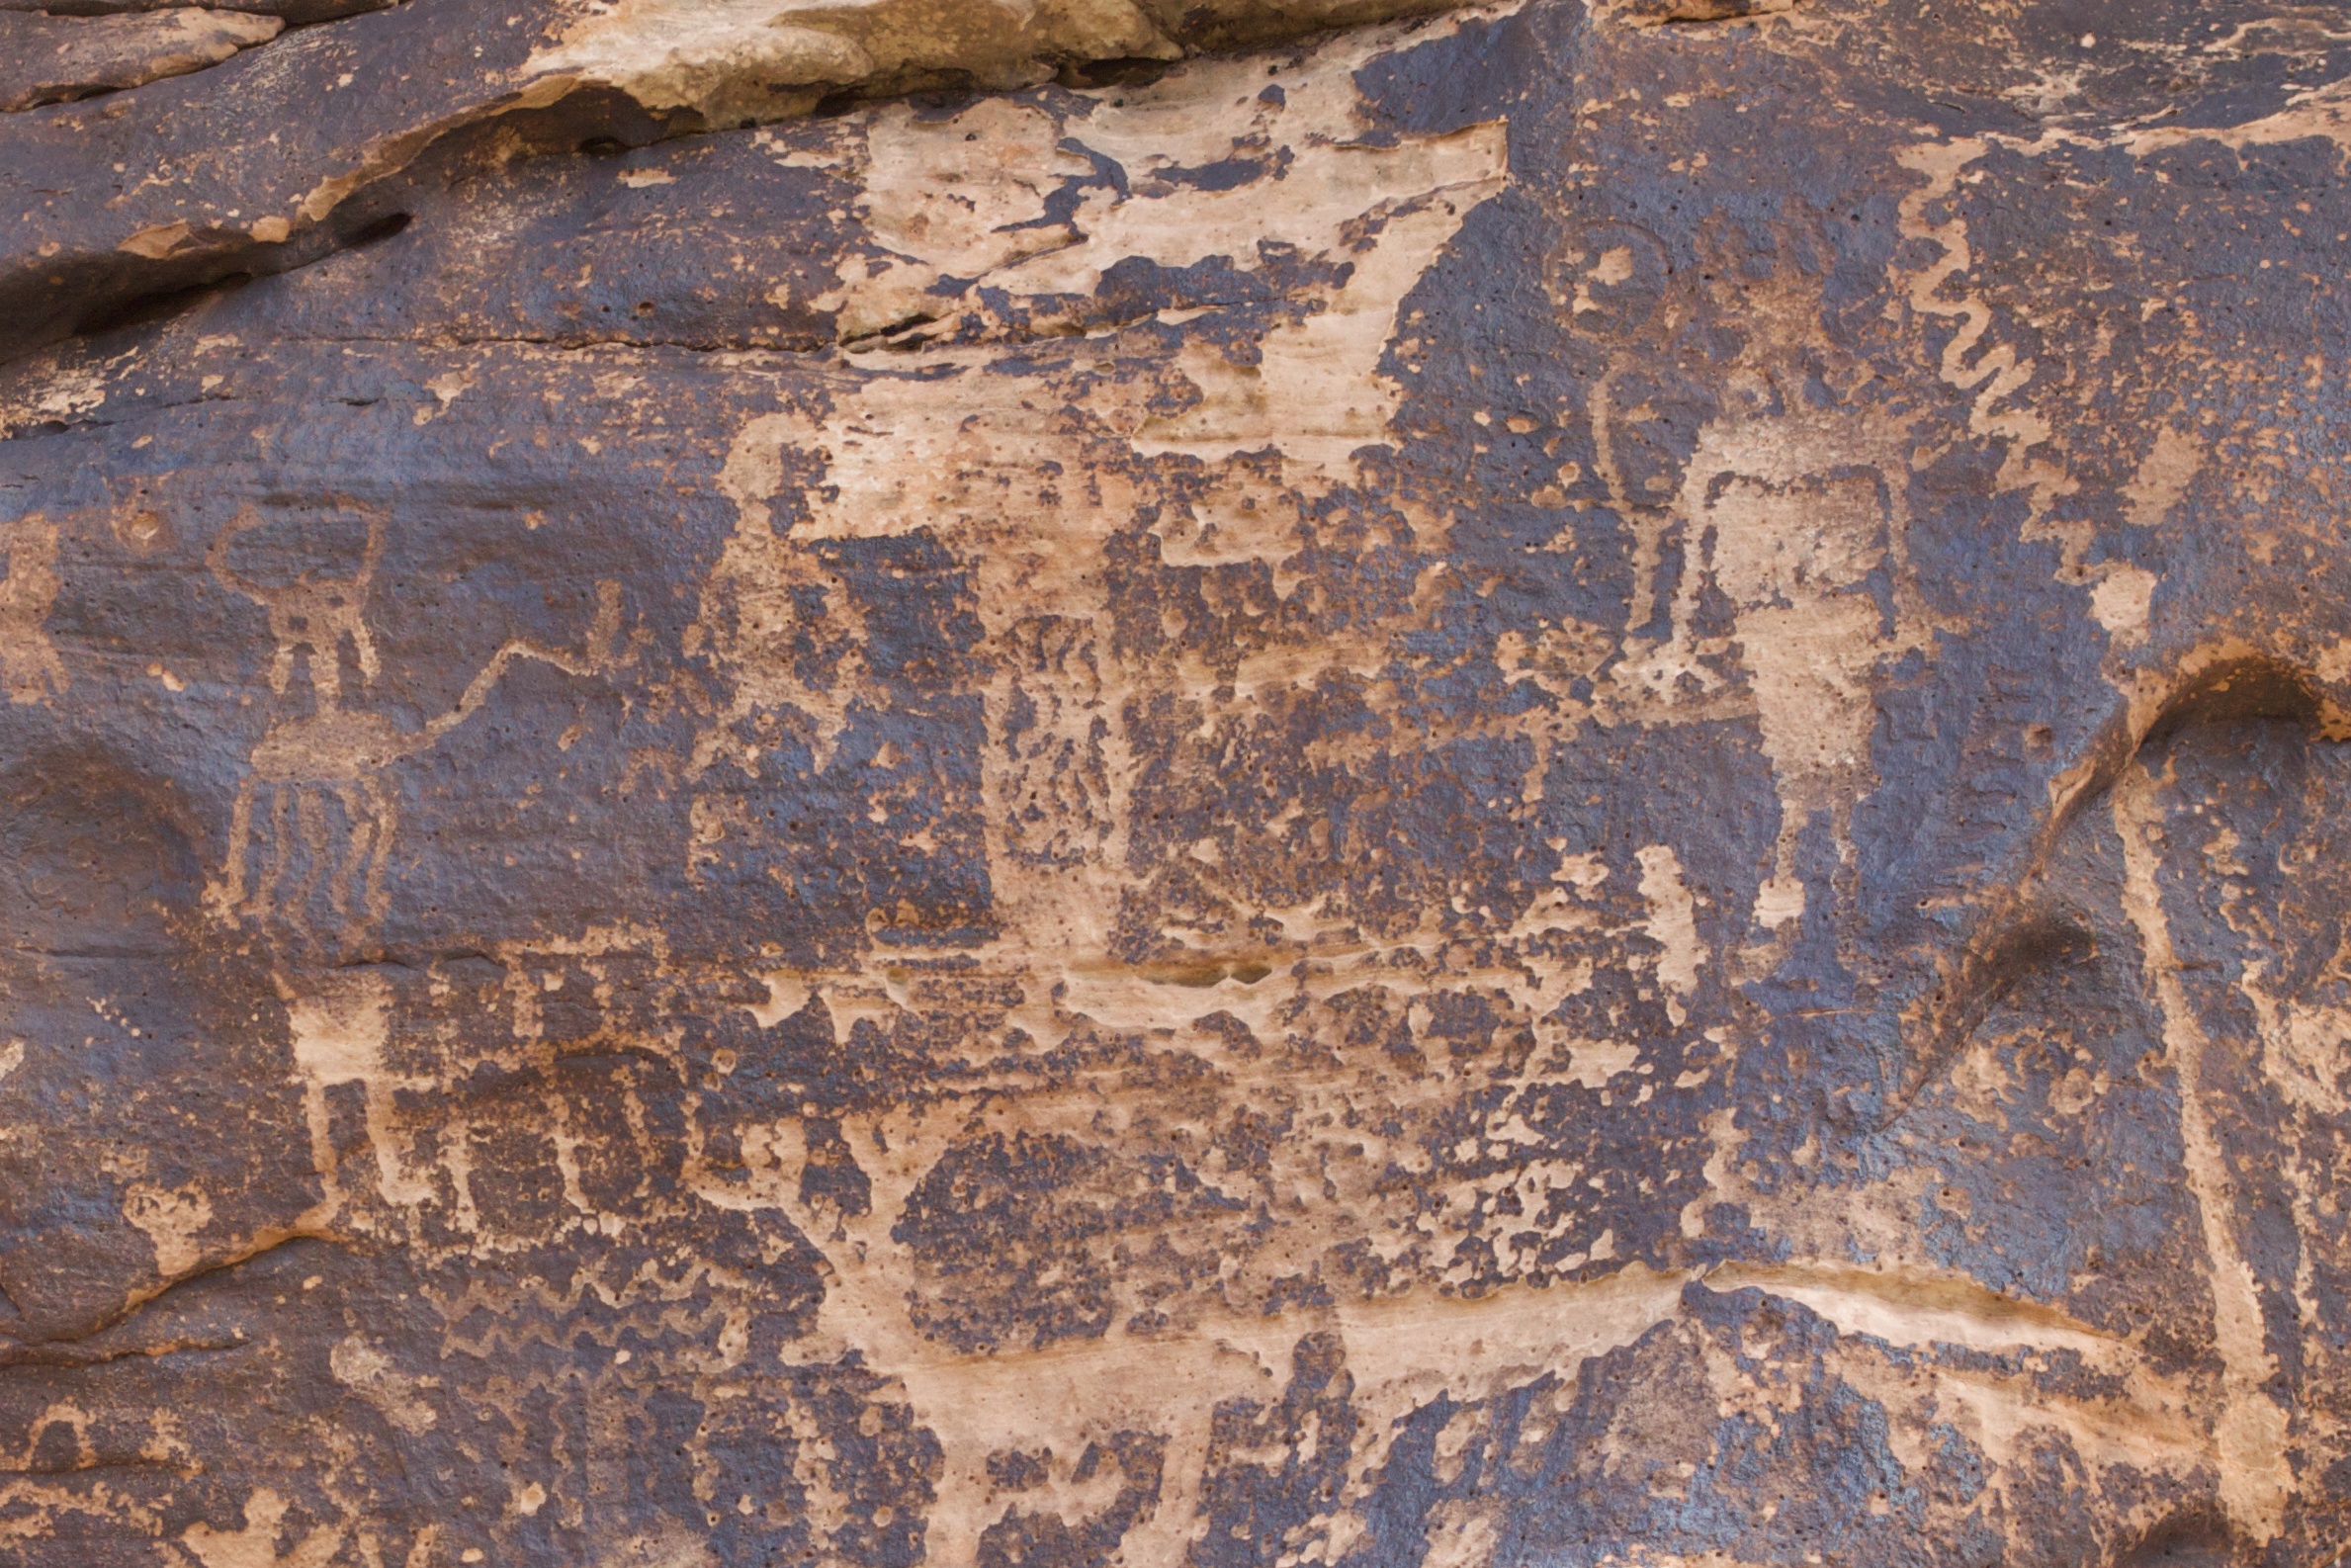
rock, wood, texture, wall, formation, soil, terrain, material, geology, temple, relief, petroglyph, rockartranch, ancient history